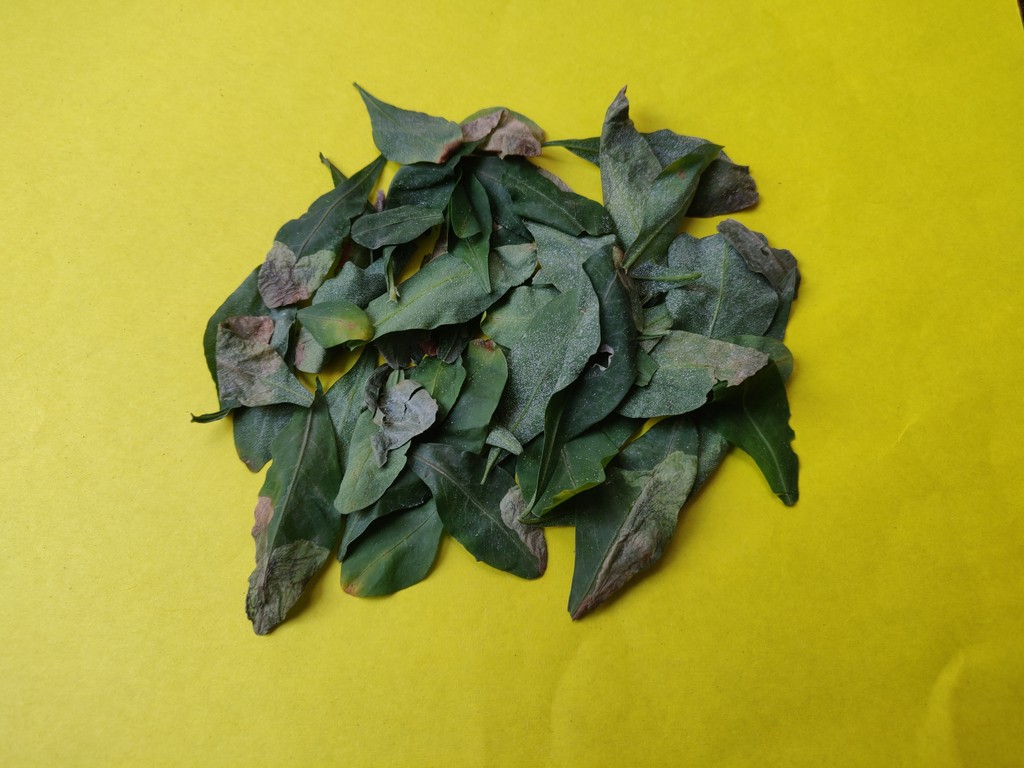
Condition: Unhealthy
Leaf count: multiple
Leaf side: unknown